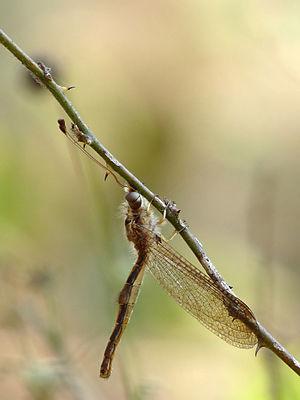
Les ascalaphidae sont des insectes présentant une ressemblance avec les libellules, avec de grands yeux et de longues antennes terminées par une sorte de bouton. Néanmoins, ils n'ont qu'un très lointain rapport avec les libellules et les demoiselles. Ce sont des insectes diurnes et crépusculaires, qui se nourrissent d'autres insectes volants. Il mesurent en moyenne cinq centimètres de long."